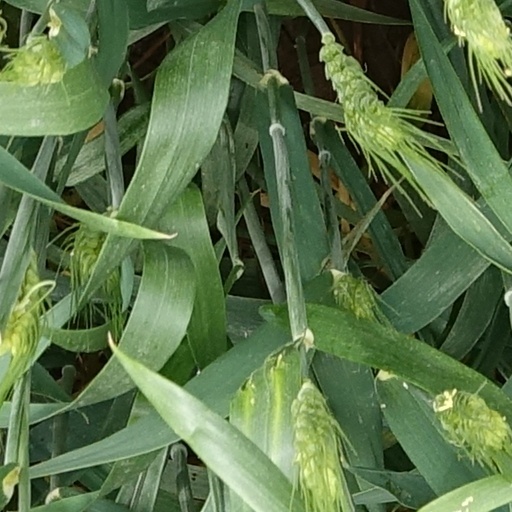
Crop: wheat